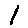
Label: 1